Federation of Workers of the Spanish Region

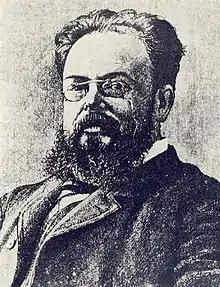
Rafael Farga Pellicer, one of the main promoters of the FTRE.

The ideological and strategic differences that arose within the Spanish Regional Federation led to its dissolution in 1881 as soon as the possibility of acting legally again was glimpsed. The initiative came from the Catalan anarcho-syndicalist group led by Josep Llunas i Pujals, Rafael Farga Pellicer, Antoni Pellicer i Paraire and Eudald Canivell i Masbernat who, tried taking advantage of the opportunity offered by the new liberal government chaired by Práxedes Mateo Sagasta that had promised the recognition of freedom of association —which would put an end to the period of secrecy—, they proposed to change the policy of the Federal Commission, which "had moved away from the idea of large labor movements, in favor of secret groups, supporters of direct action."